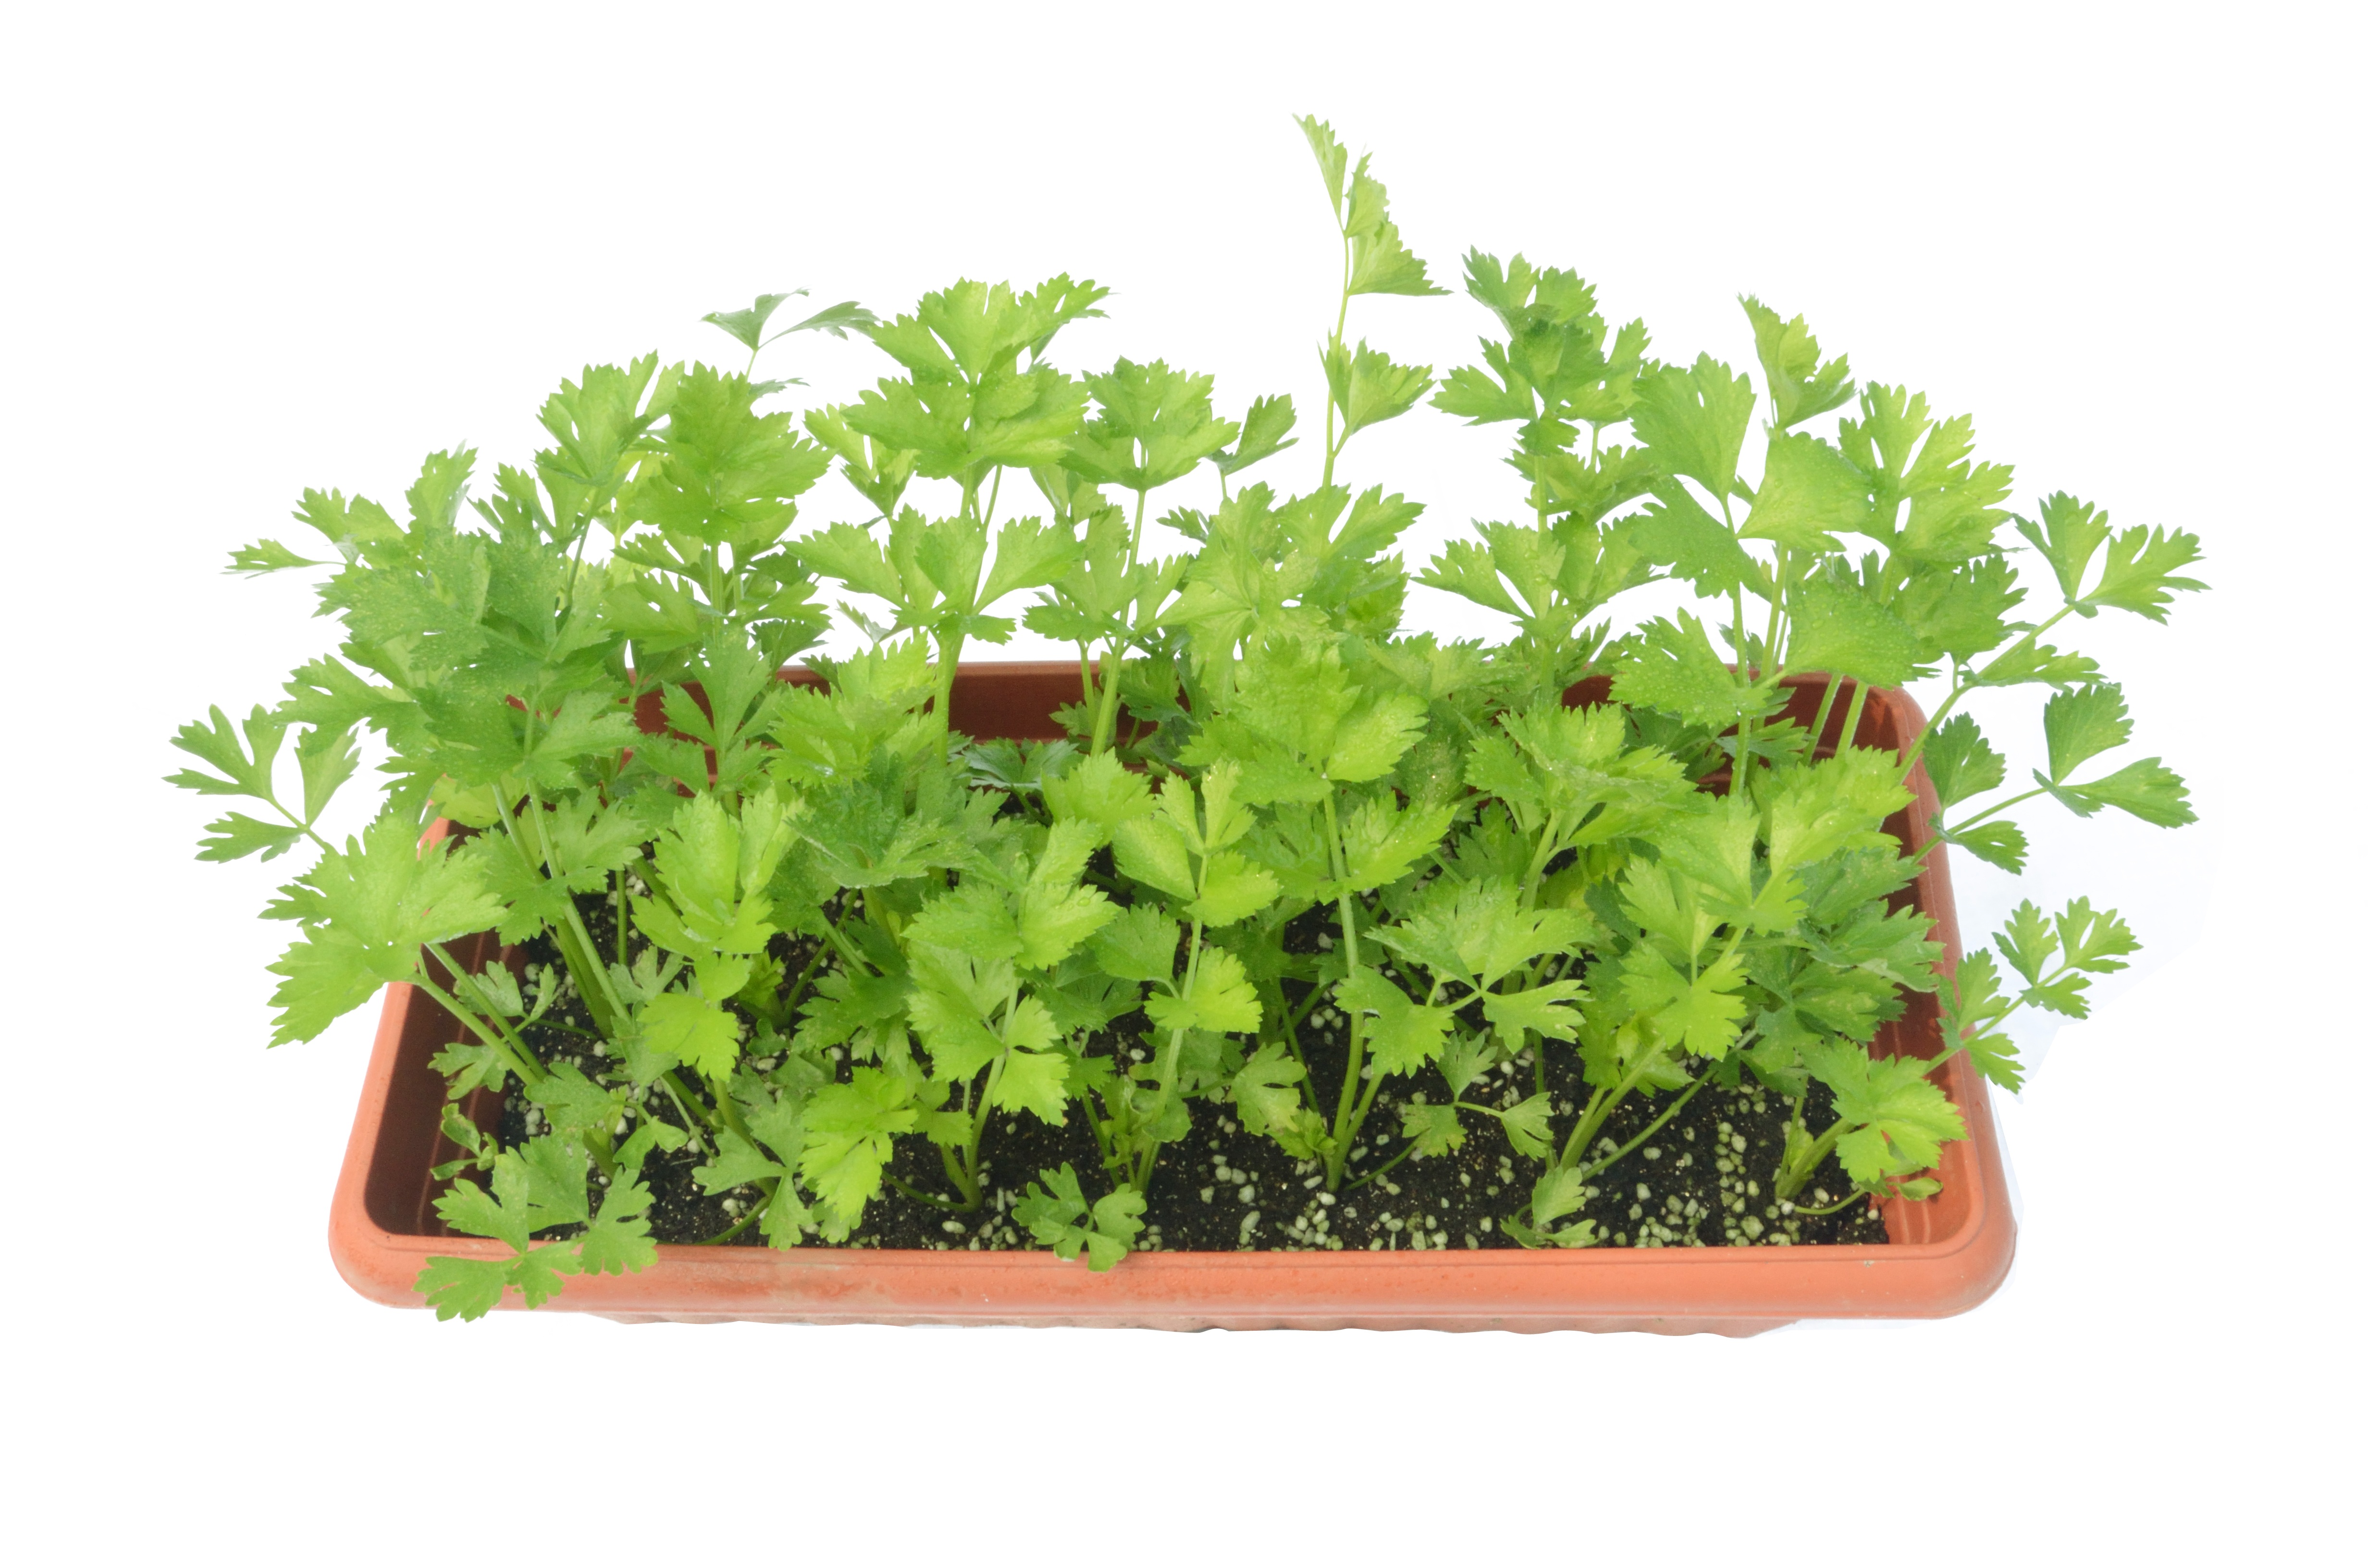
plant, flower, food, green, herb, produce, vegetable, coriander, celery, potted plants, parsley, flowering plant, annual plant, land plant, apiales, leaf vegetable, parsley family, fines herbes, garden cress